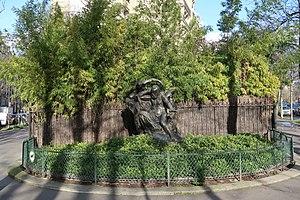
Victor Hugo et les Muses (1909), angle de l'avenue Victor-Hugo et de l'avenue Henri-Martin, Paris 16e. Statue en bronze par Auguste Rodin (1840-1917). Une autre version de la même statue se trouve dans le jardin du musée Rodin.
L'avenue Henri-Martin est une voie du 16ᵉ arrondissement de Paris, en France.
L'avenue Victor-Hugo est une avenue du 16ᵉ arrondissement de Paris.